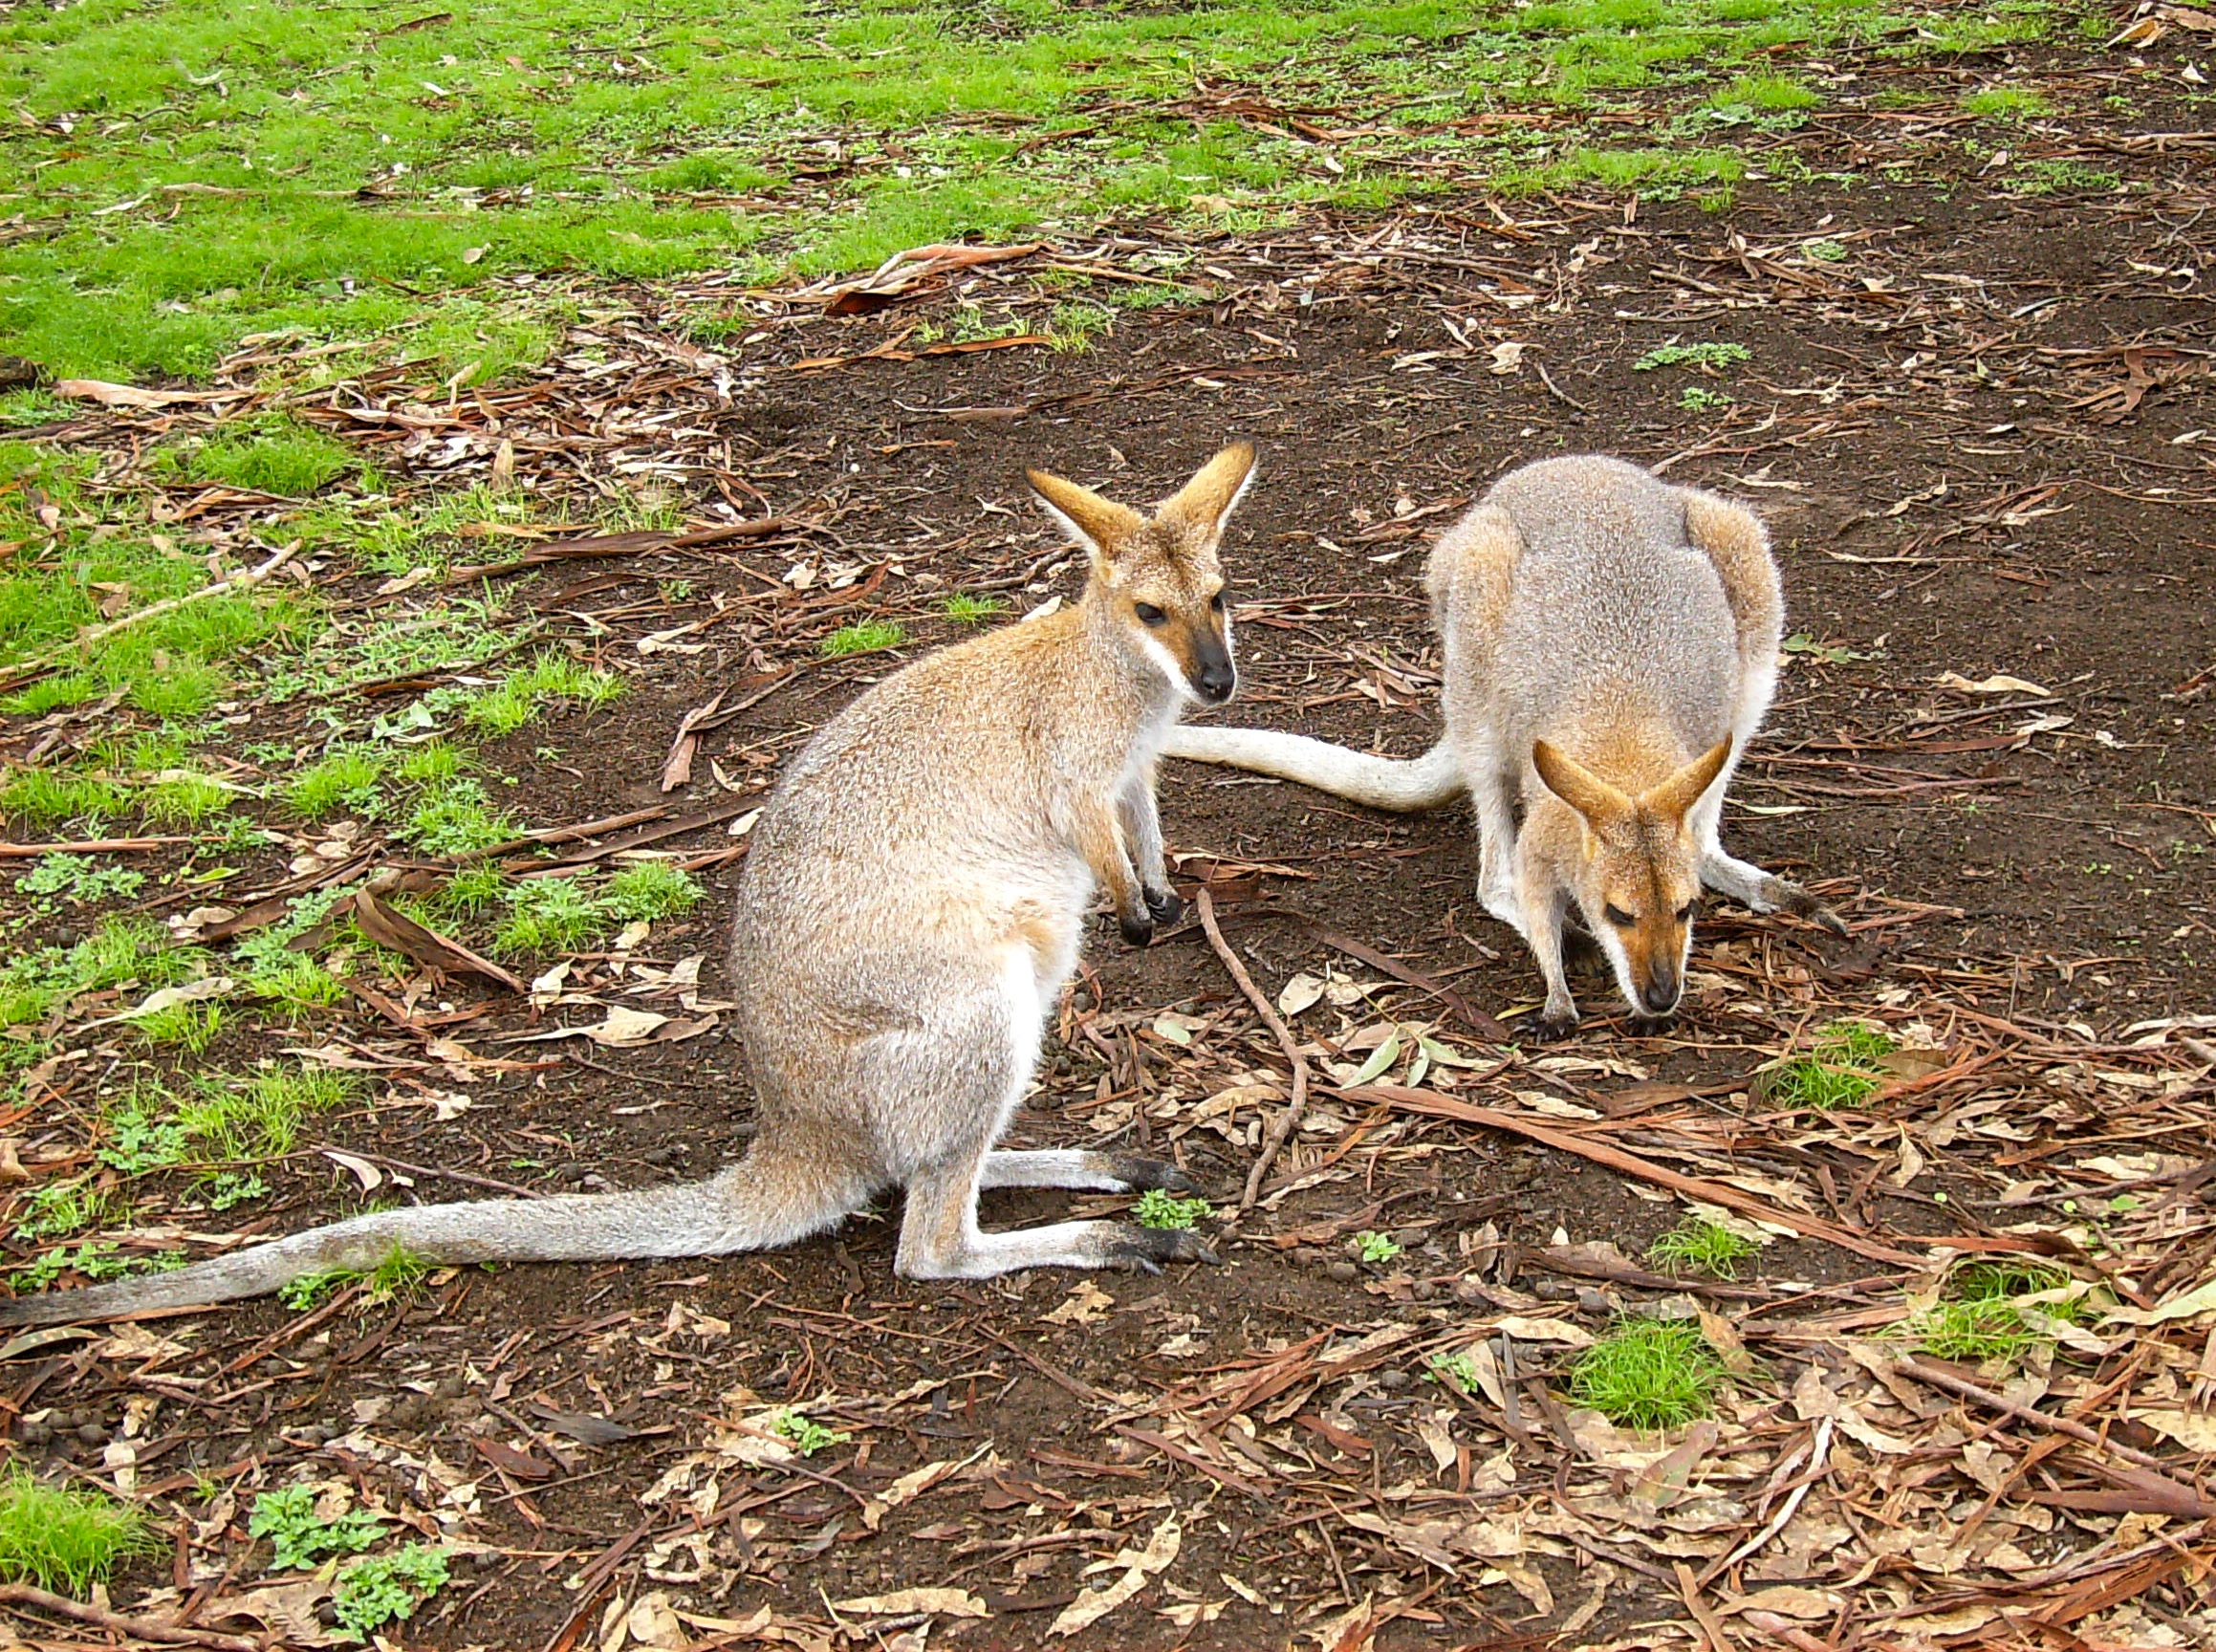
nature, animal, cute, wildlife, wild, mammal, fauna, kangaroo, wallaby, australia, hop, australian, vertebrate, marsupial, aussie, white tailed deer, macropodidae